Interdecadal Pacific oscillation

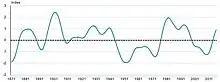
Annual variation of IPO since 1871 by Met Office. The positive phases are represented by positive index numbers; negative numbers represent negative phases.

The Interdecadal Pacific oscillation (IPO) is an oceanographic/meteorological phenomenon similar to the Pacific decadal oscillation (PDO), but occurring in a wider area of the Pacific. While the PDO occurs in mid-latitudes of the Pacific Ocean in the northern hemisphere, the IPO stretches from the southern hemisphere into the northern hemisphere.